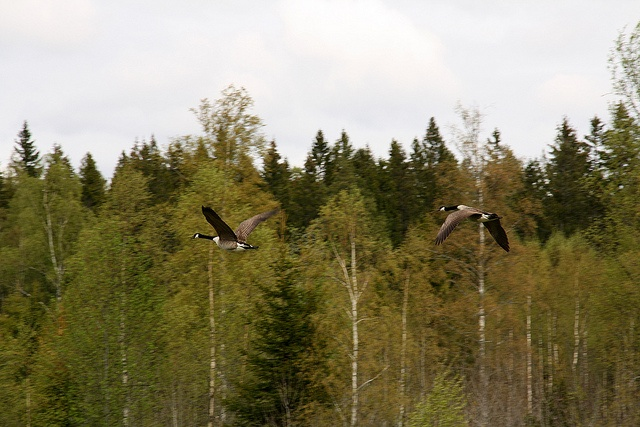
A couple of ducks flying over a leafy tree filled forest.
A close up of two geese flying in the sky with trees in the background.
The two geese are flying by some trees.
Two geese are flying in the air near trees.
Two geese fly over the tall wooded area